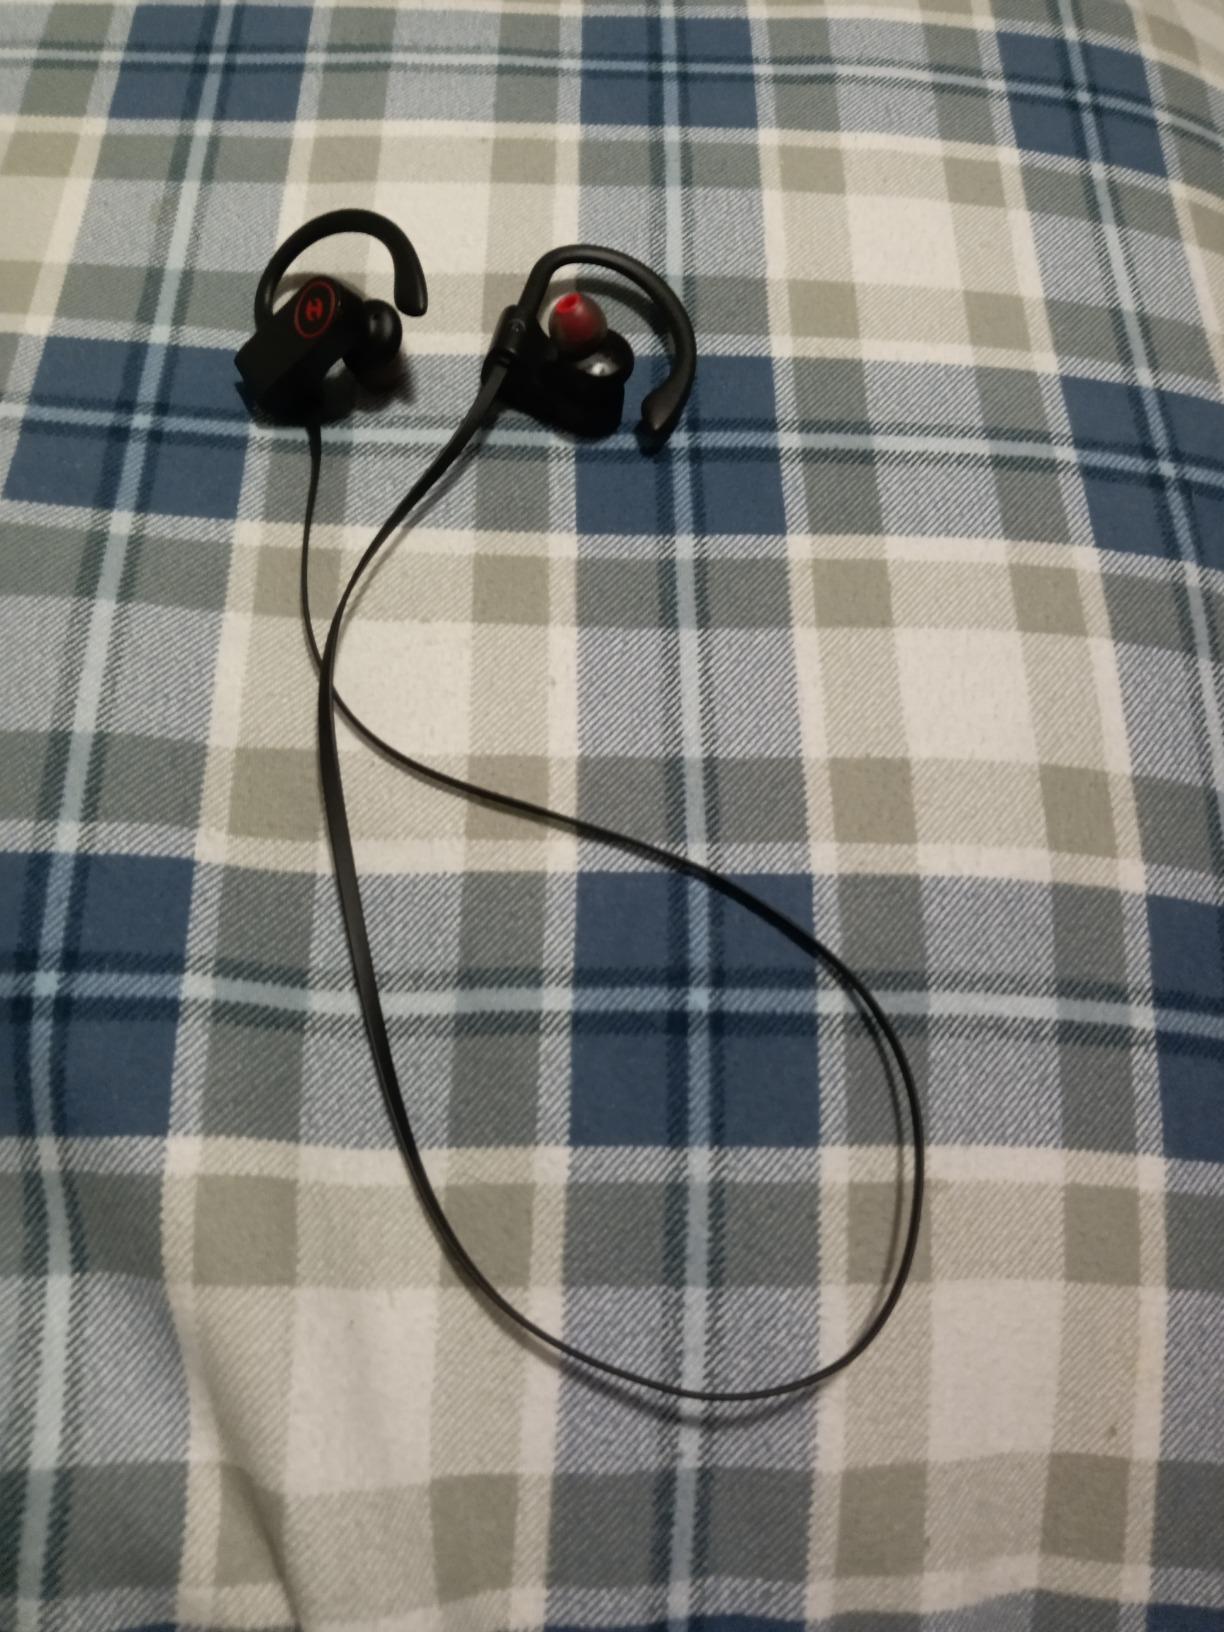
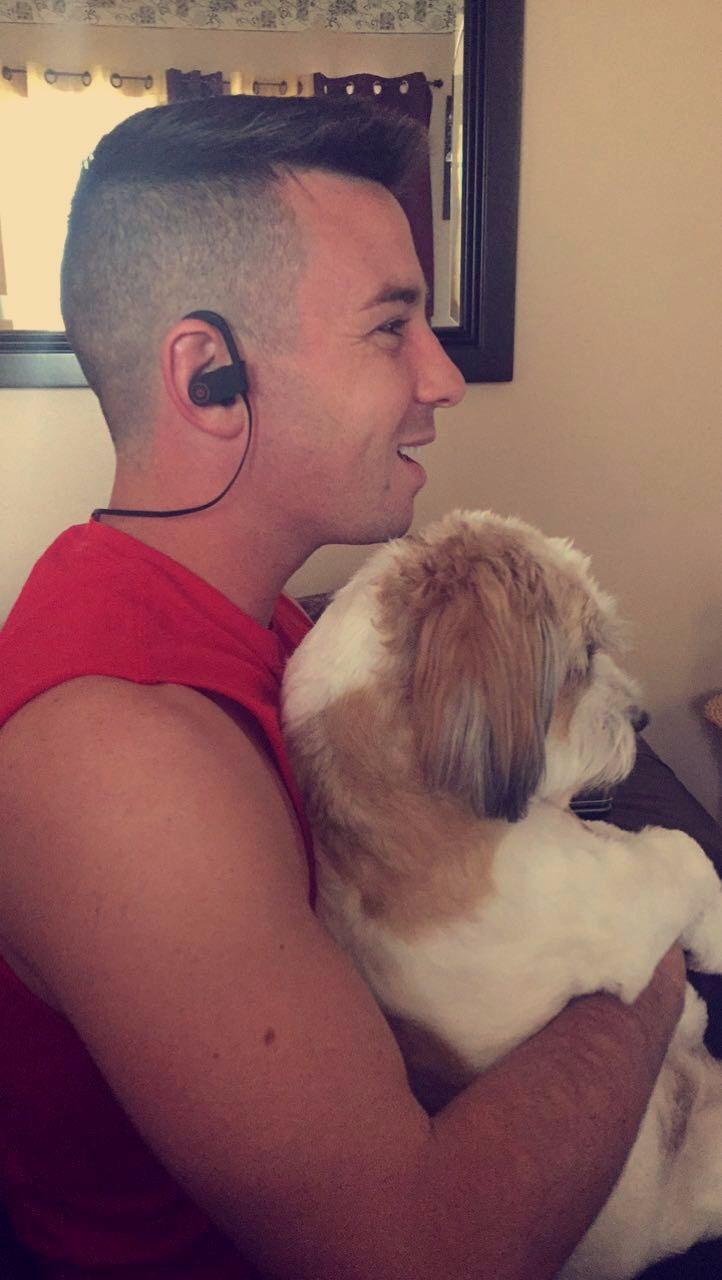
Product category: headphones
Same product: yes